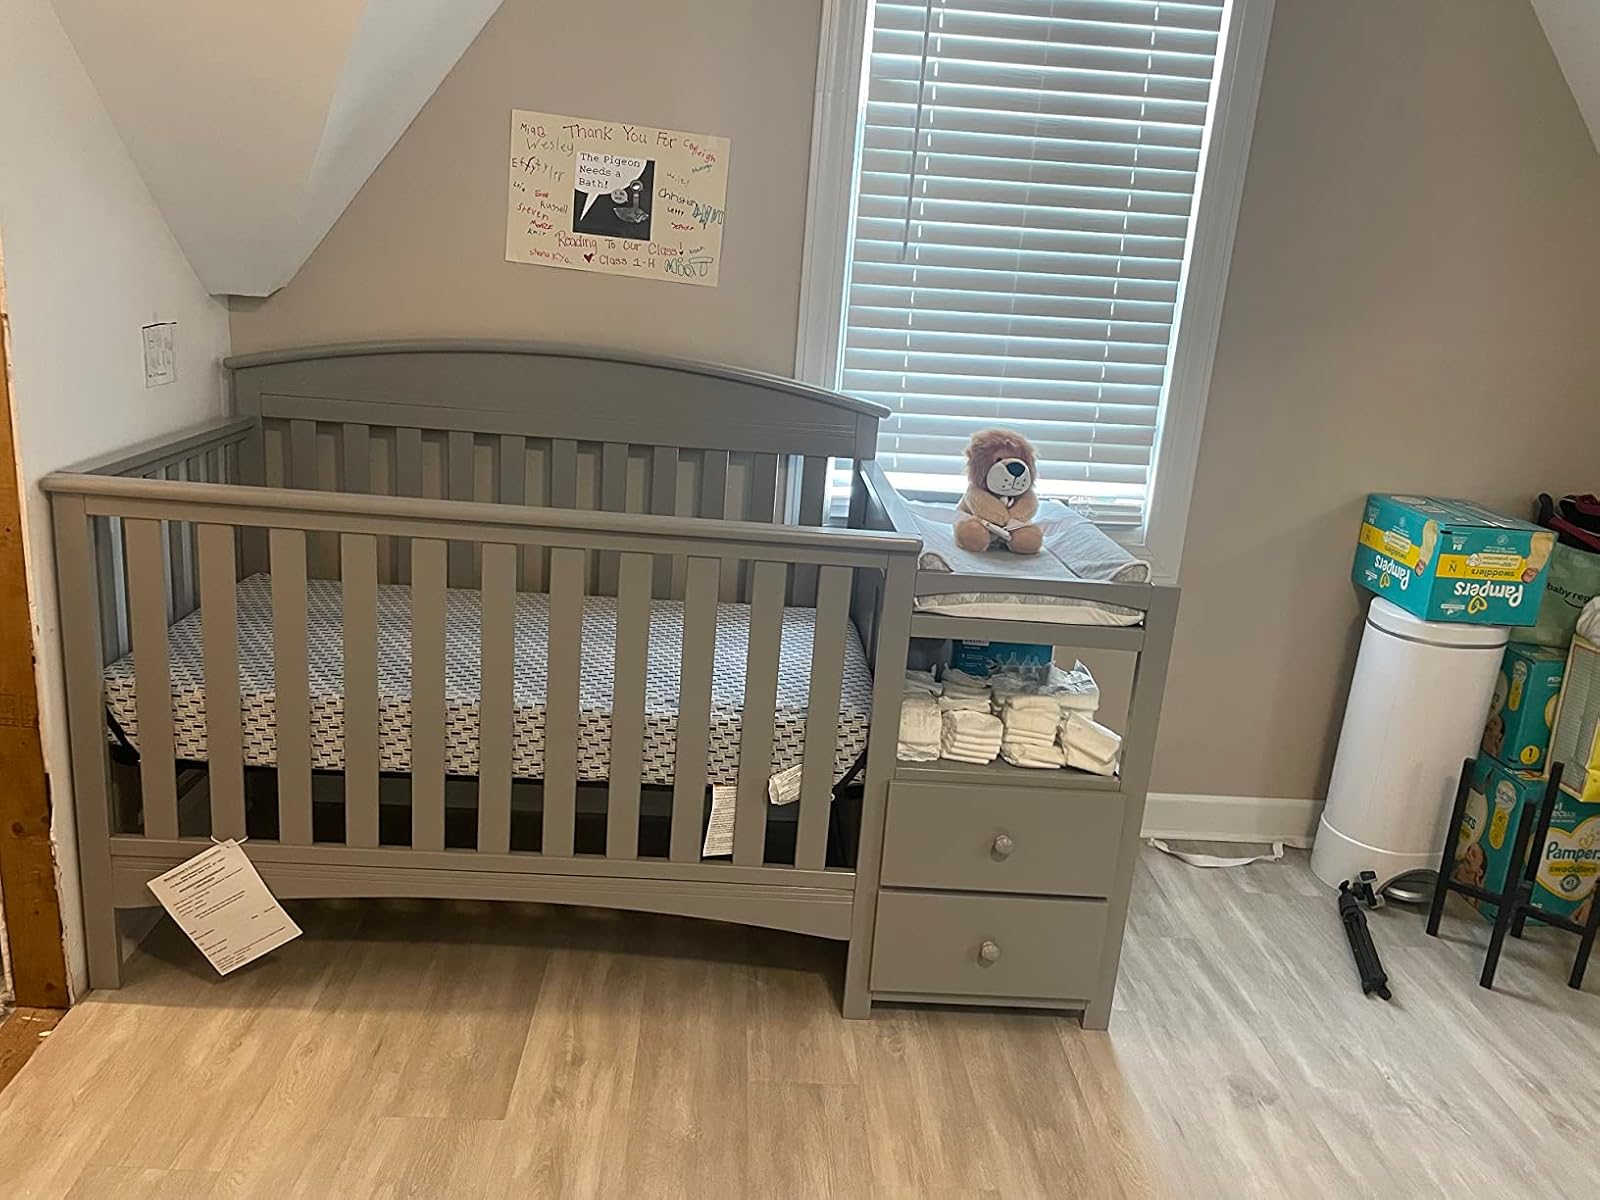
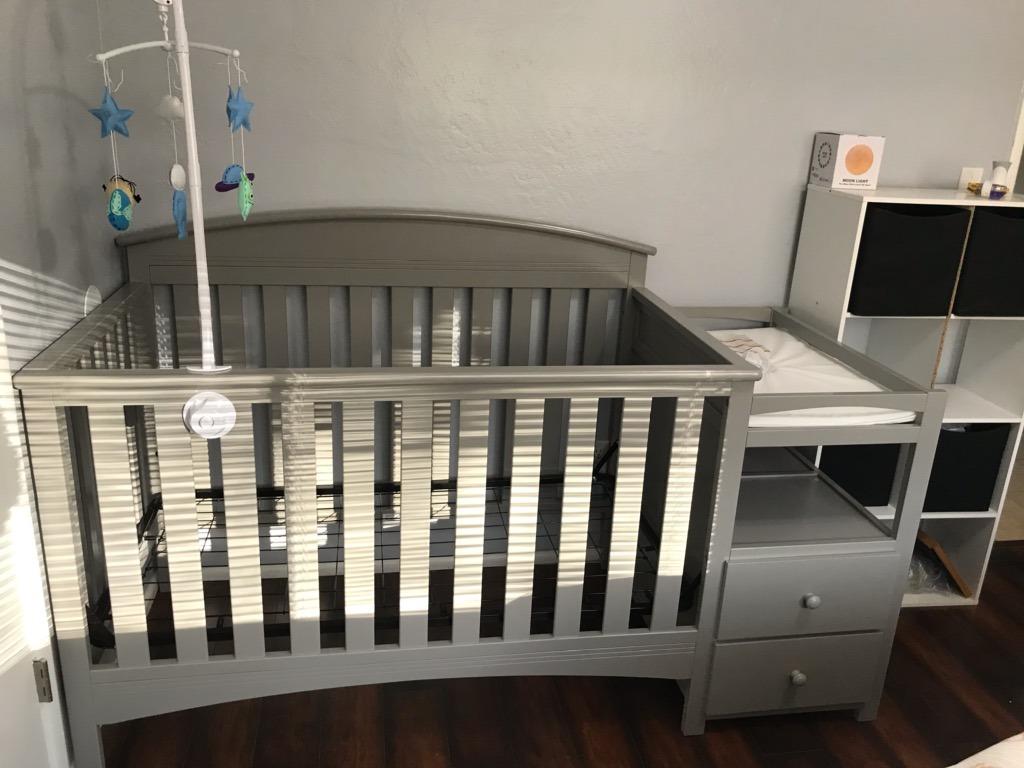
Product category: products_crib
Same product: yes